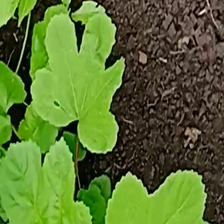
Weed species: Little_Mallow(Malva parviflora)